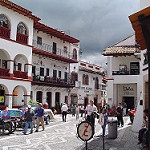
Label: street